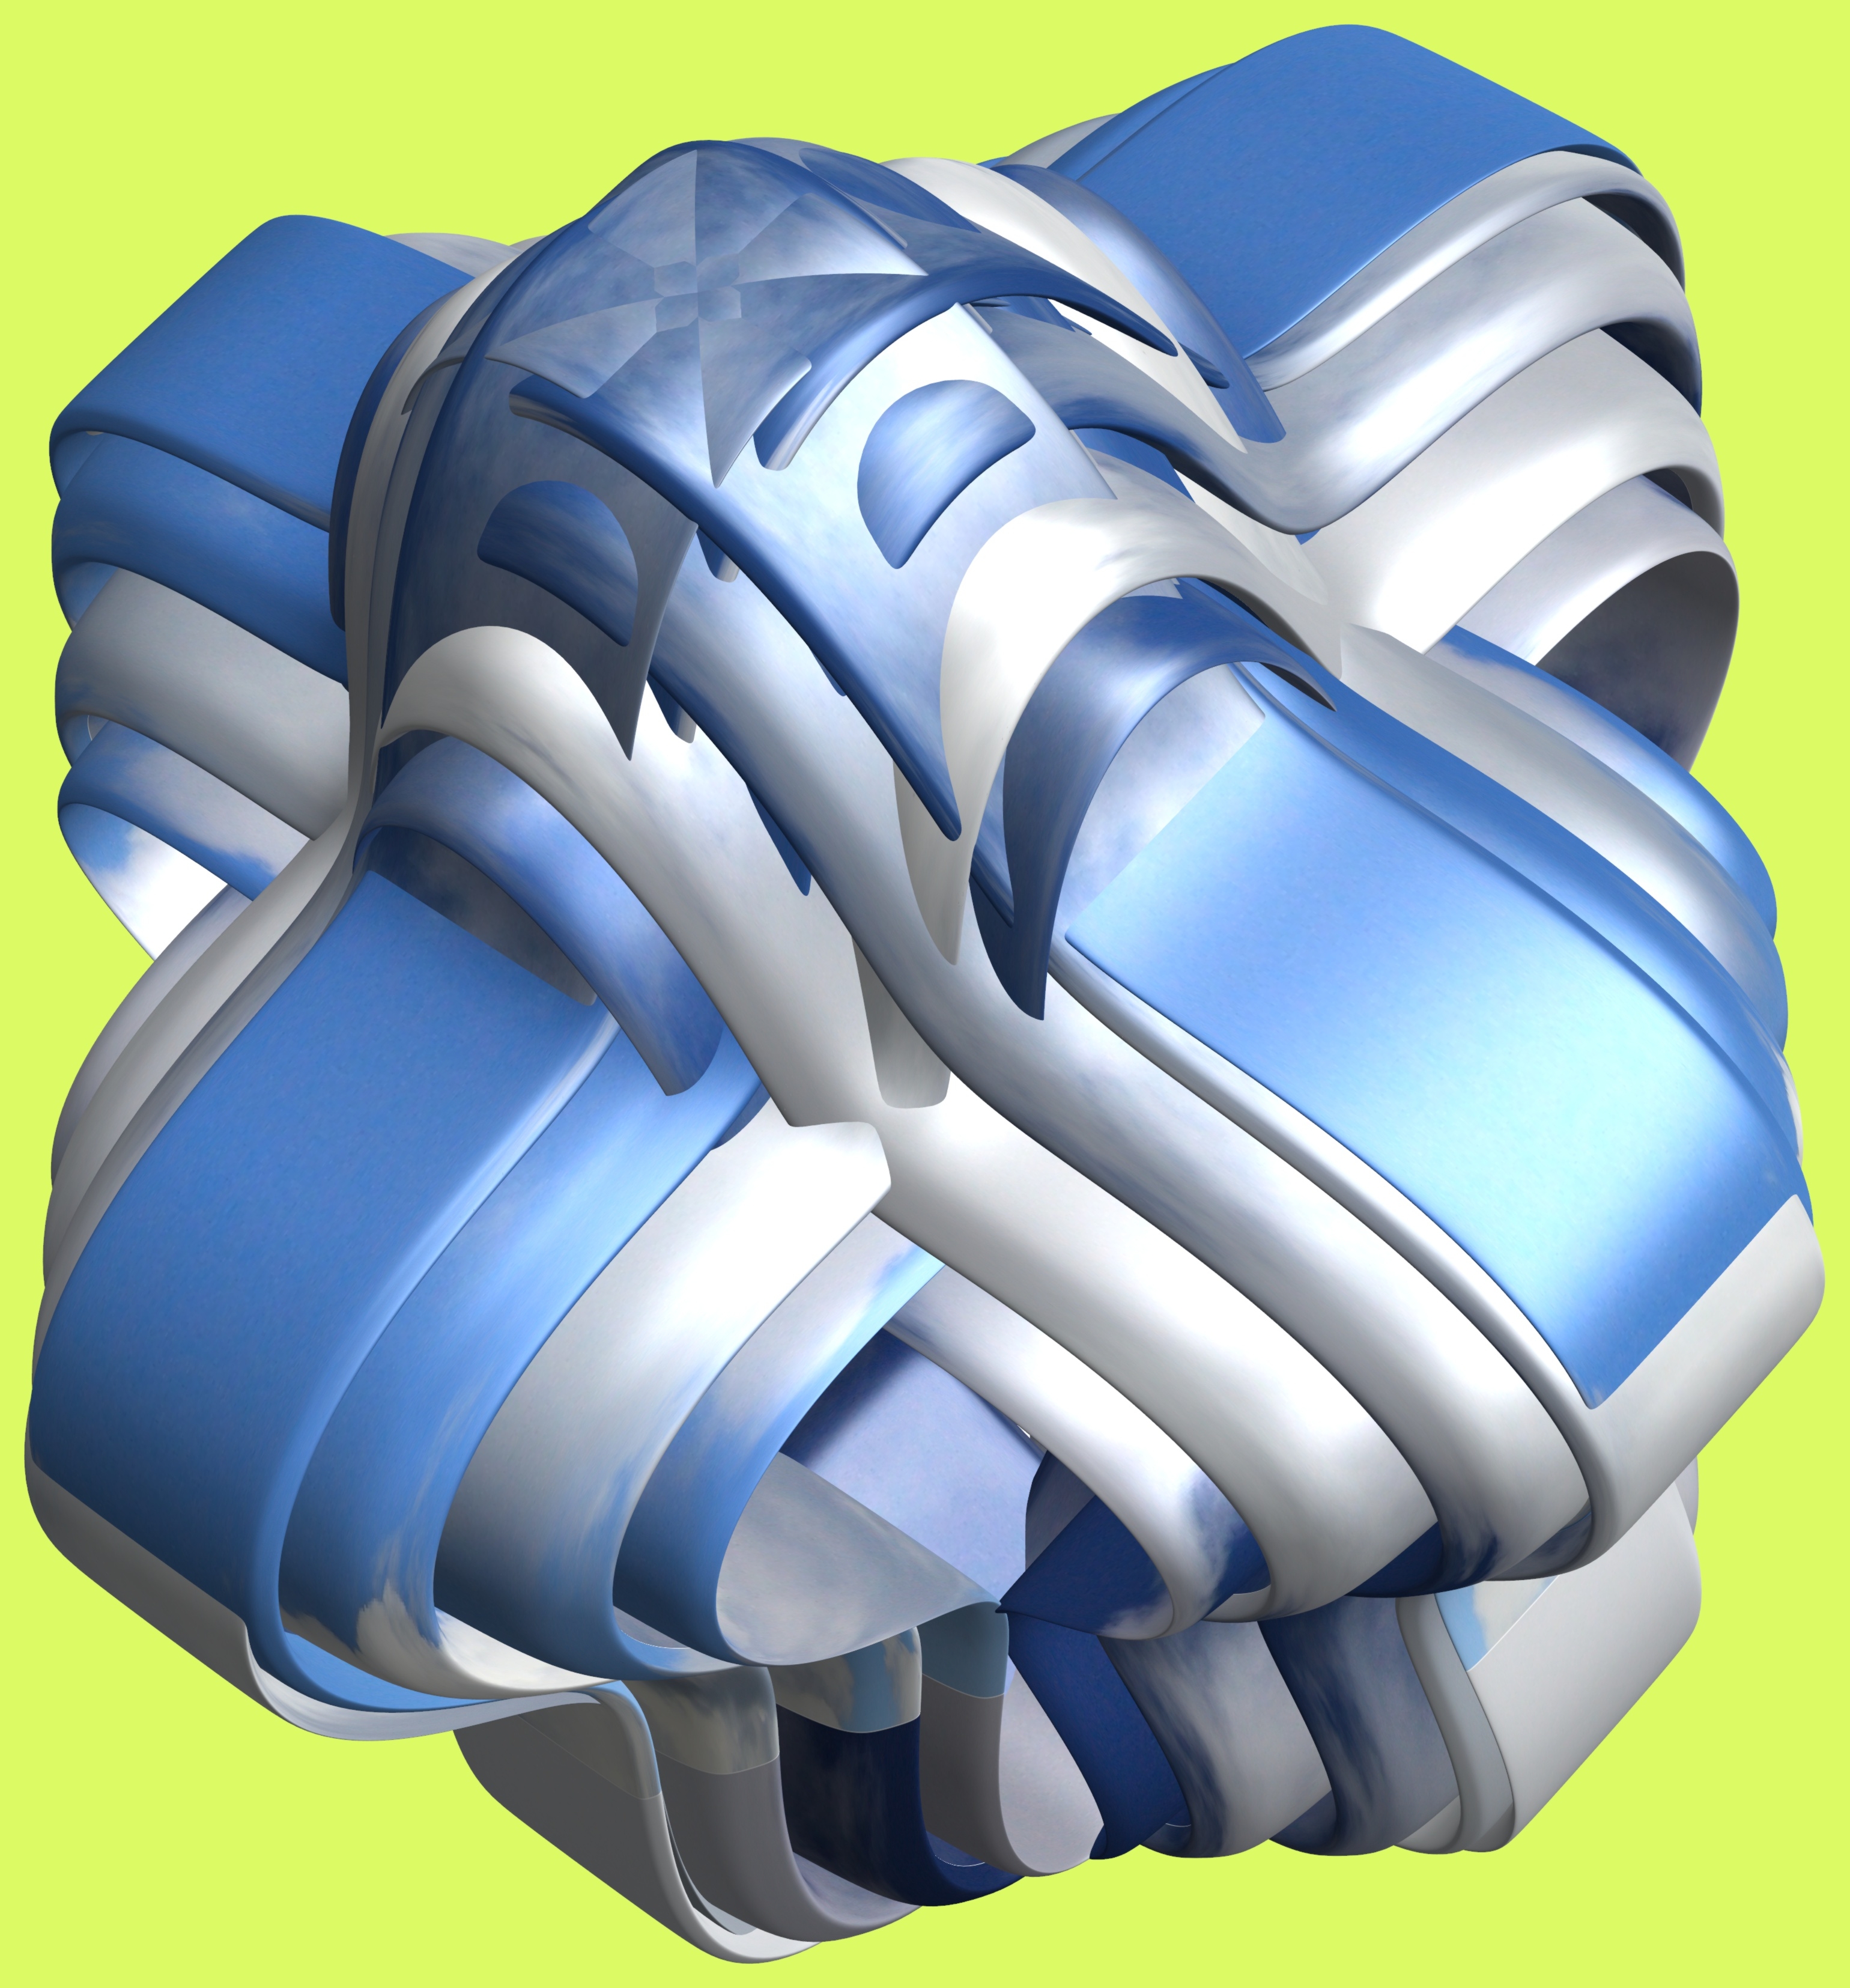
structure, texture, pattern, machine, arm, human body, product, cool image, illustration, design, symmetry, 3d, graphic, organ, torus, mathematica, cg, parametricplot3d, code, program, algorithm, mapping